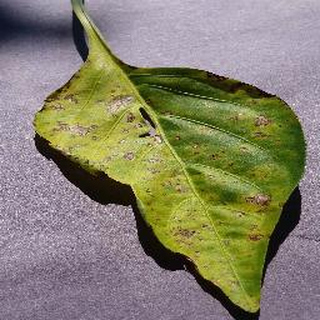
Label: bell_pepper_bacterial_spot